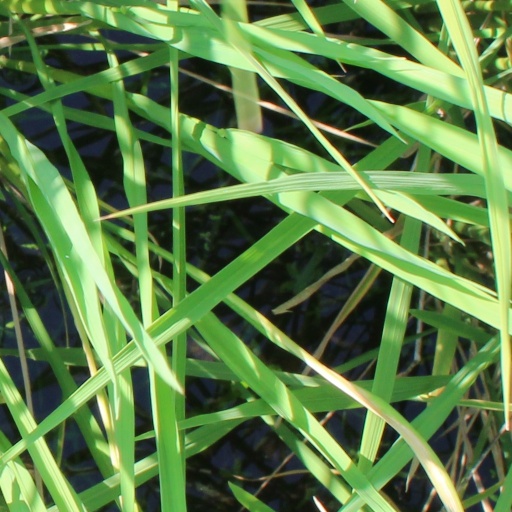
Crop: rice